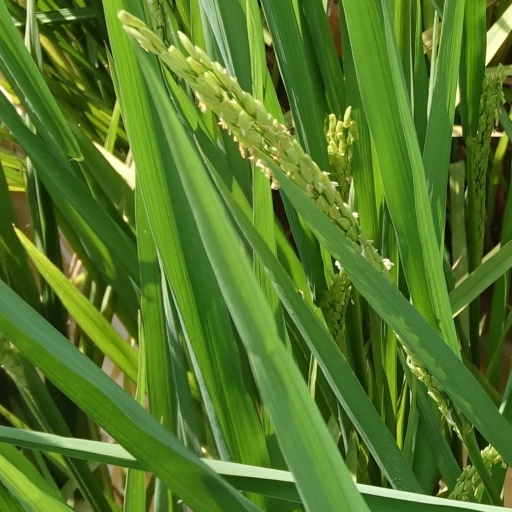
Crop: rice